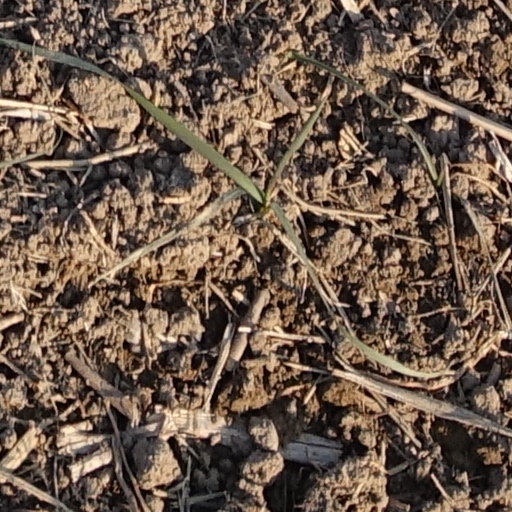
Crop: wheat